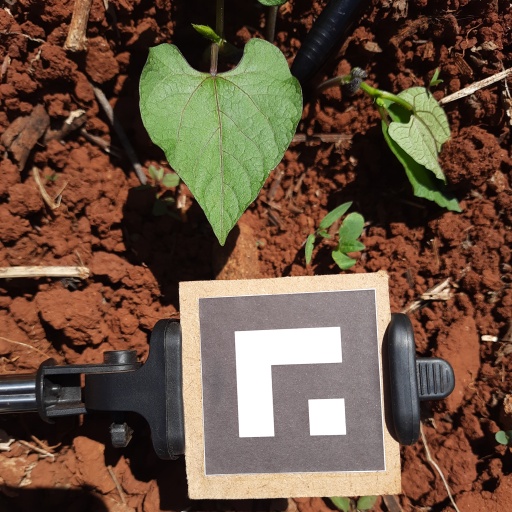
Observations: wavy surface, no eating holes, under sunlight